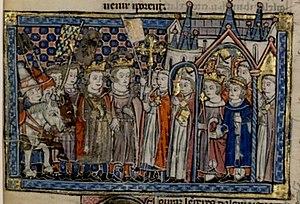
Assemblée d'Acre (1148)